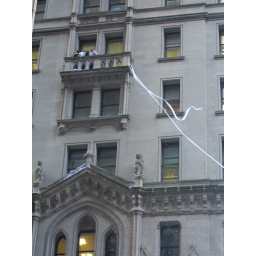
Best seats in the house